Bhagwan Lal Indraji

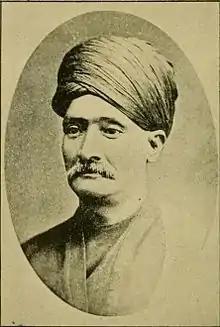

Bhagwan Lal Indraji or Bhagwanlal Indraji (8 November 1839 – 16 March 1888) was an Indian archaeologist and scholar. A member of the Royal Asiatic Society's Bombay branch. He made transcripts of several ancient Indian inscriptions, including the Hathigumpha inscription. He discovered many archaeological relics, including the Mathura lion capital, the Bairat and Sopara Ashokan inscription, the Nanaghat reliefs, the Mathura Vishnu image, drum miniature stupa with a frieze of eight metopes representing the four principal and four secondary scenes from Buddha's life, Jain Aayagpata, various Mathura railing pillars, Mankuwar Buddha, Besnagar coping stone depicting Bodhi Tree, and Gadava surya frieze. He was the first Indian to receive an honorary doctorate from a foreign University (Leiden University).